Geography of Nevada

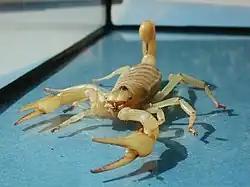
The giant hairy scorpion is the largest scorpion in North America and is commonly found in Nevada.

The southern third of the state, where the Las Vegas area is situated, is within the Mojave Desert. The area receives less rain in the winter but is closer to the Arizona Monsoon in the summer. The terrain is also lower, mostly below , creating conditions for hot summer days and cool to chilly winter nights.